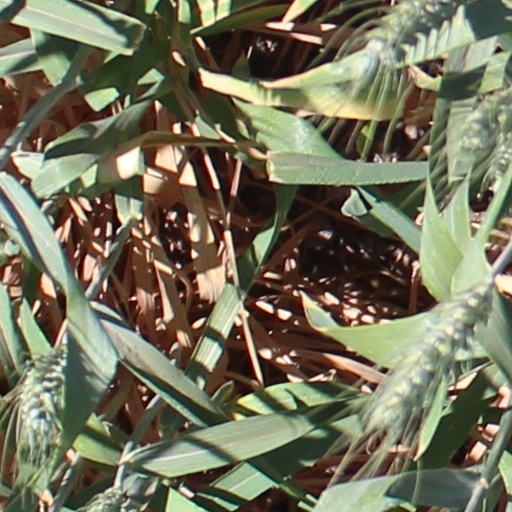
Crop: wheat